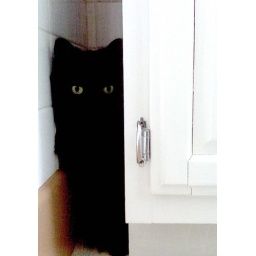
cat in new house